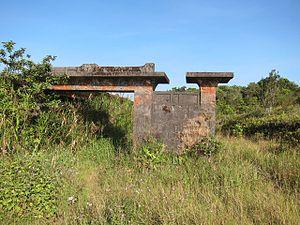
Villa Royale du Bokor
La station d'altitude de Bokor est une ancienne station climatique française abandonnée située sur une falaise à 1 000 mètres d'altitude dans le parc national de Preah Monivong, au sud du Cambodge à l'ouest de la ville de Kampot.